Agnes Elizabeth Slack

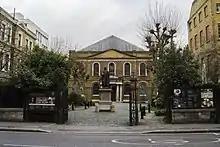
Slack was the first woman to preach in Wesley's Chapel

Slack had good connections with the American Woman's Christian Temperance Union and she referred to their President, Lillian Stevens as "mother". She continued her education afterwards attending summer schools at Oxford and Cambridge in bible studies before the First World War. During this time she established strong links with the American vice-President Anna Adams Gordon in Boston. Gordon became the President of the Woman's Christian Temperance Union when Stevens died in 1914. In 1920 the United States banned alcohol.